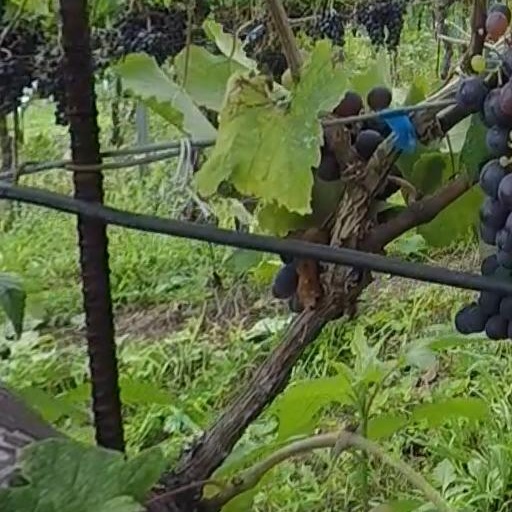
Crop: grape